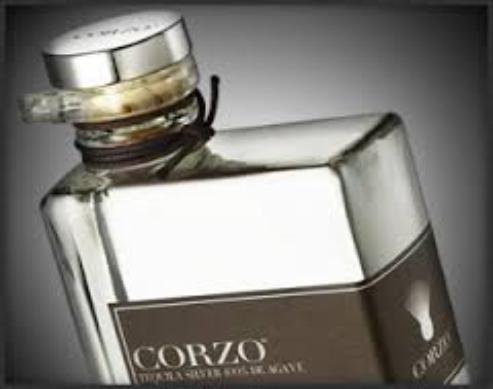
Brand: corzo
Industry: Necessities